Pheka Pheki

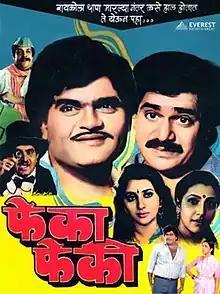
Poster

Pheka Pheki (translation: "Cheating") is a 1989 Indian Marathi-language comedy film written by Mulraj Rajda, directed by Bipin Varti, produced by Chelaram Bhatia and Laalchand Bhatia under the production banner of Glamour Films and distributed by Everest Entertainment. Released in Maharashtra on 28 December 1989, the film stars an ensemble cast of Ashok Saraf, Laxmikant Berde, Savita Prabhune, Nivedita Joshi Saraf, Chetan Dalvi, Pratibha Goregaonkar and Ajay Wadhavkar. The music was composed by Anil Mohile. The film was remade in Hindi as "Golmaal Returns" and itself core plot have been inspired by 1973 Hindi film "Aaj Ki Taaza Khabar".